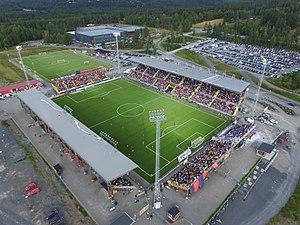
La Jämtkraft Arena est un stade de football situé à Östersund, en Suède.
L'Östersunds Fotbollsklubb est un club suédois de football fondé le 31 octobre 1996 et basé à Östersund. Il évolue en première division suédoise depuis la saison 2016.
La Coupe du monde de football ConIFA 2014 est la première édition de la Coupe du monde de football ConIFA, un tournoi international de football pour les États, les minorités, les apatrides et les régions non affiliées à la FIFA organisée par ConIFA.